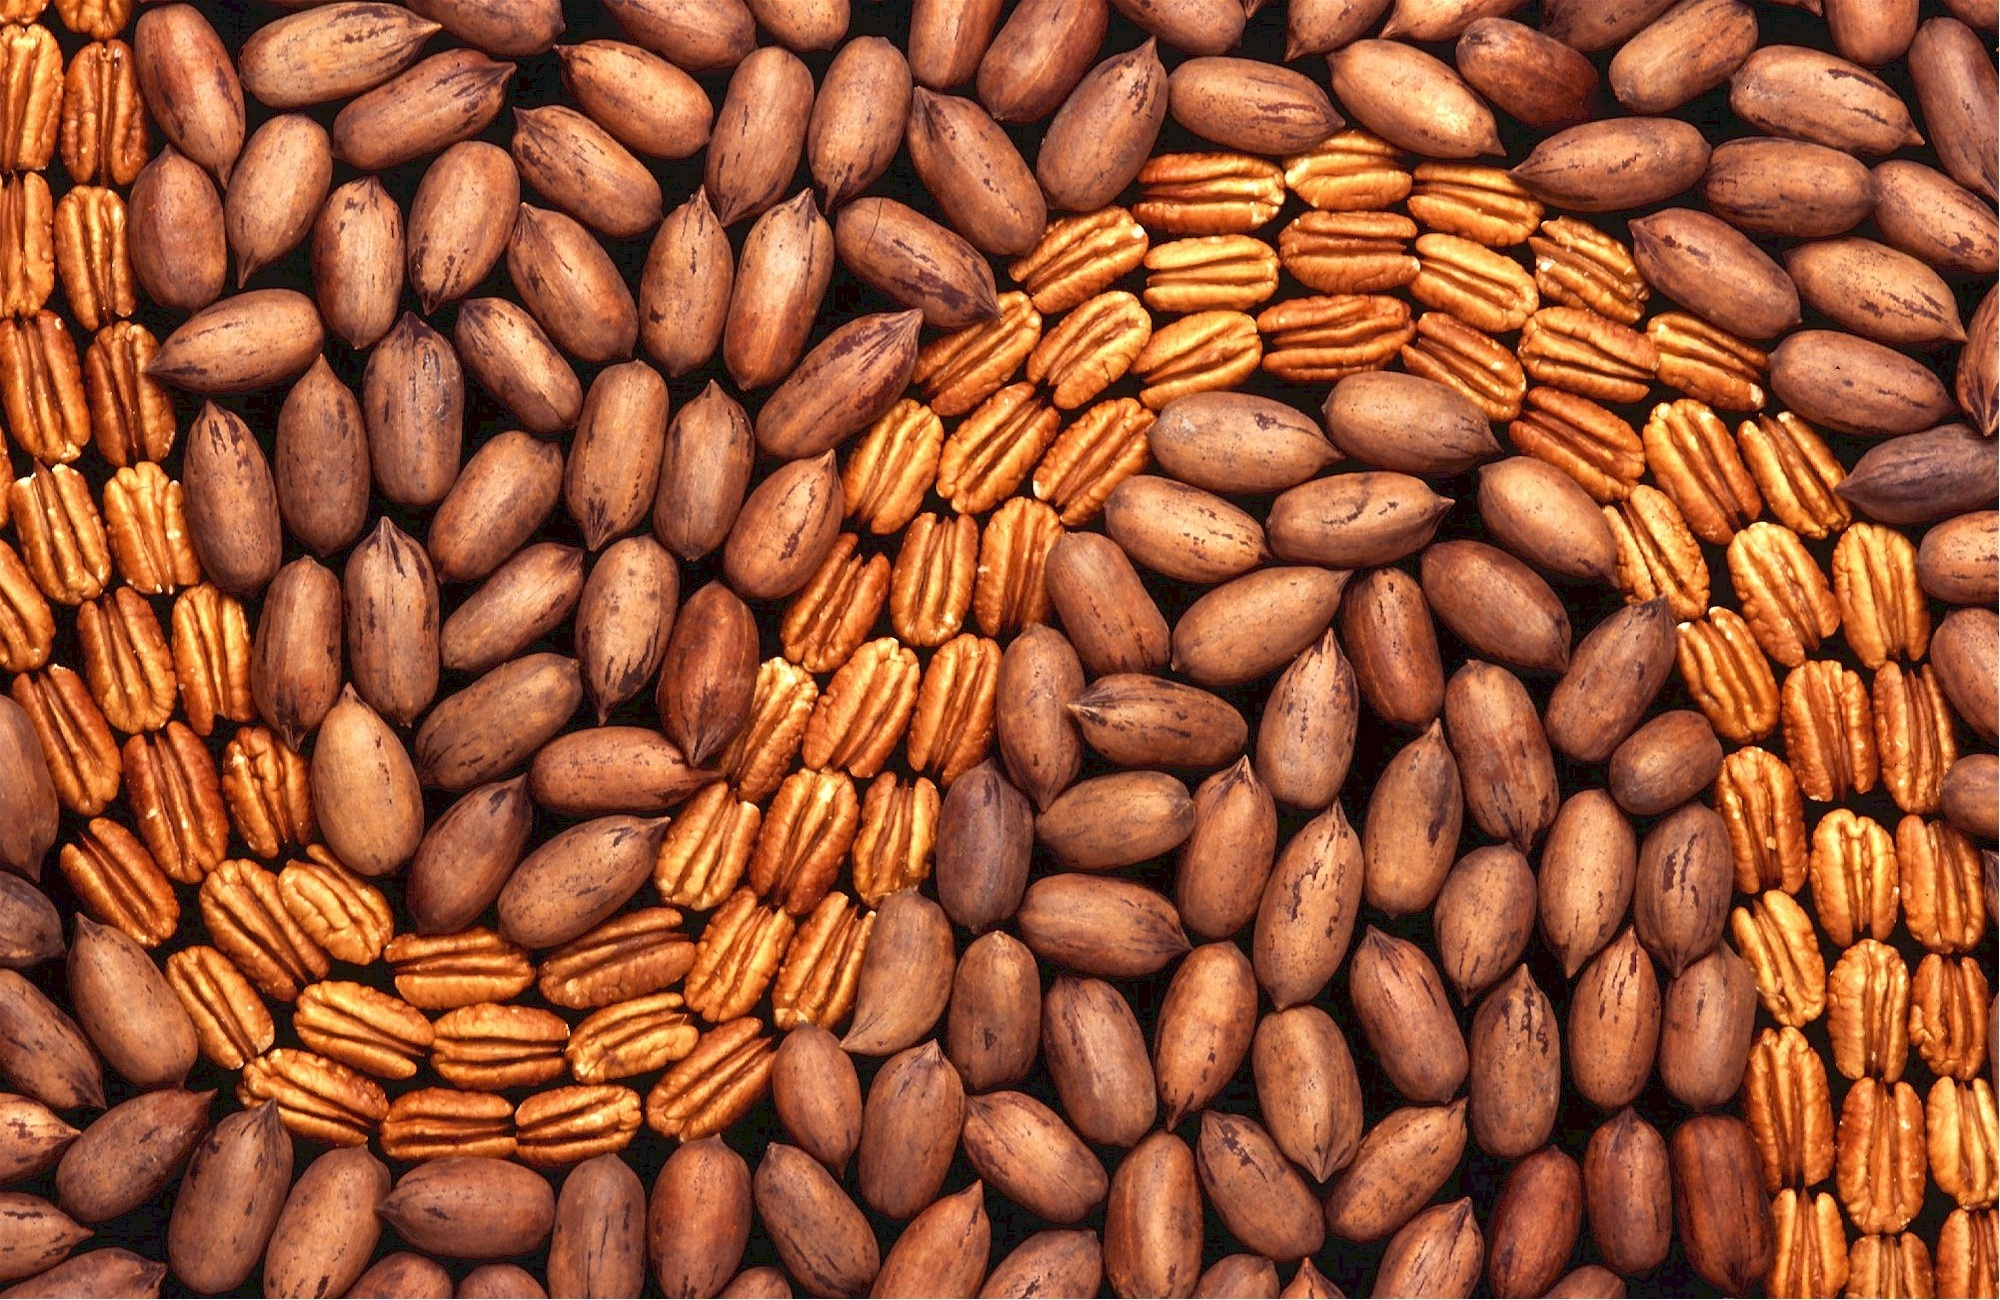
food, cooking, ingredient, produce, crop, natural, fresh, brown, nut, agriculture, healthy, pie, kernel, caffeine, nutrition, tasty, vitamins, edible, pecans, roasted, flowering plant, peeled, halves, shelled, sunflower seed, cocoa bean, grass family, land plant, whole grain, nuts seeds, hulled